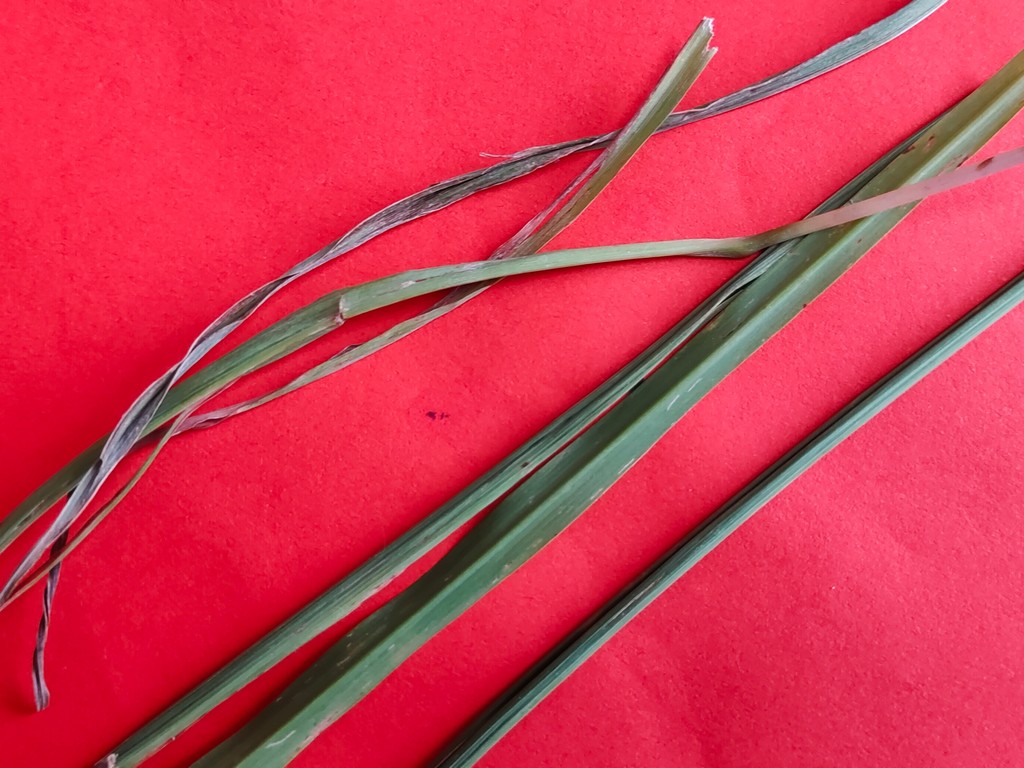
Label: Unhealthy